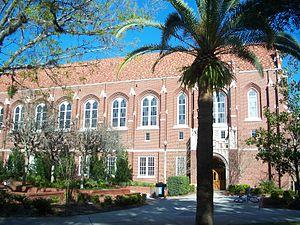
L'université de Floride est une université américaine publique fondée officiellement en 1853 et située à Gainesville en Floride. C'est un établissement land grant, c’est-à-dire bénéficiant d'un financement du gouvernement américain. À l'heure actuelle, UF est l'une des universités américaines les plus prestigieuses. Selon le Classement académique des universités mondiales elle est la numéro 53. Elle est la quatrième plus grande université des États-Unis, avec 49 693 étudiants en 2006. Elle est aussi dotée du huitième budget le plus important. C'est, en termes de classement, la seizième université publique des États-Unis et la cinquantième université des États-Unis en général.